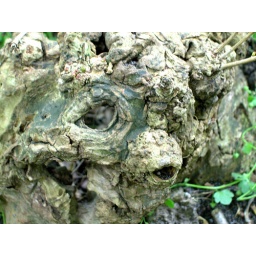
part of a tree in a wood near Hoek van Holland